German mediatisation

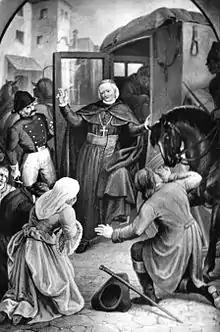
Expulsion of the prince-bishop of Trient in popular imagery

As Austria had been excluded from the discussions, its envoy at Paris only learned of the plan when he read it in "Le Moniteur". He swiftly negotiated revisions which confirmed both Francis II's Imperial prerogatives and his rights as ruler of Austria. The Habsburgs' compensation package was also augmented with additional secularized bishoprics. Francis II had been hostile to secularisation, but once it became clear that near complete secularisation was unavoidable, he fought as hard as any other ruler to obtain his share of former church states. He was particularly adamant that his younger brother Ferdinand, who had been dispossessed of his secundogeniture Grand Duchy of Tuscany by the invading French, be adequately compensated.